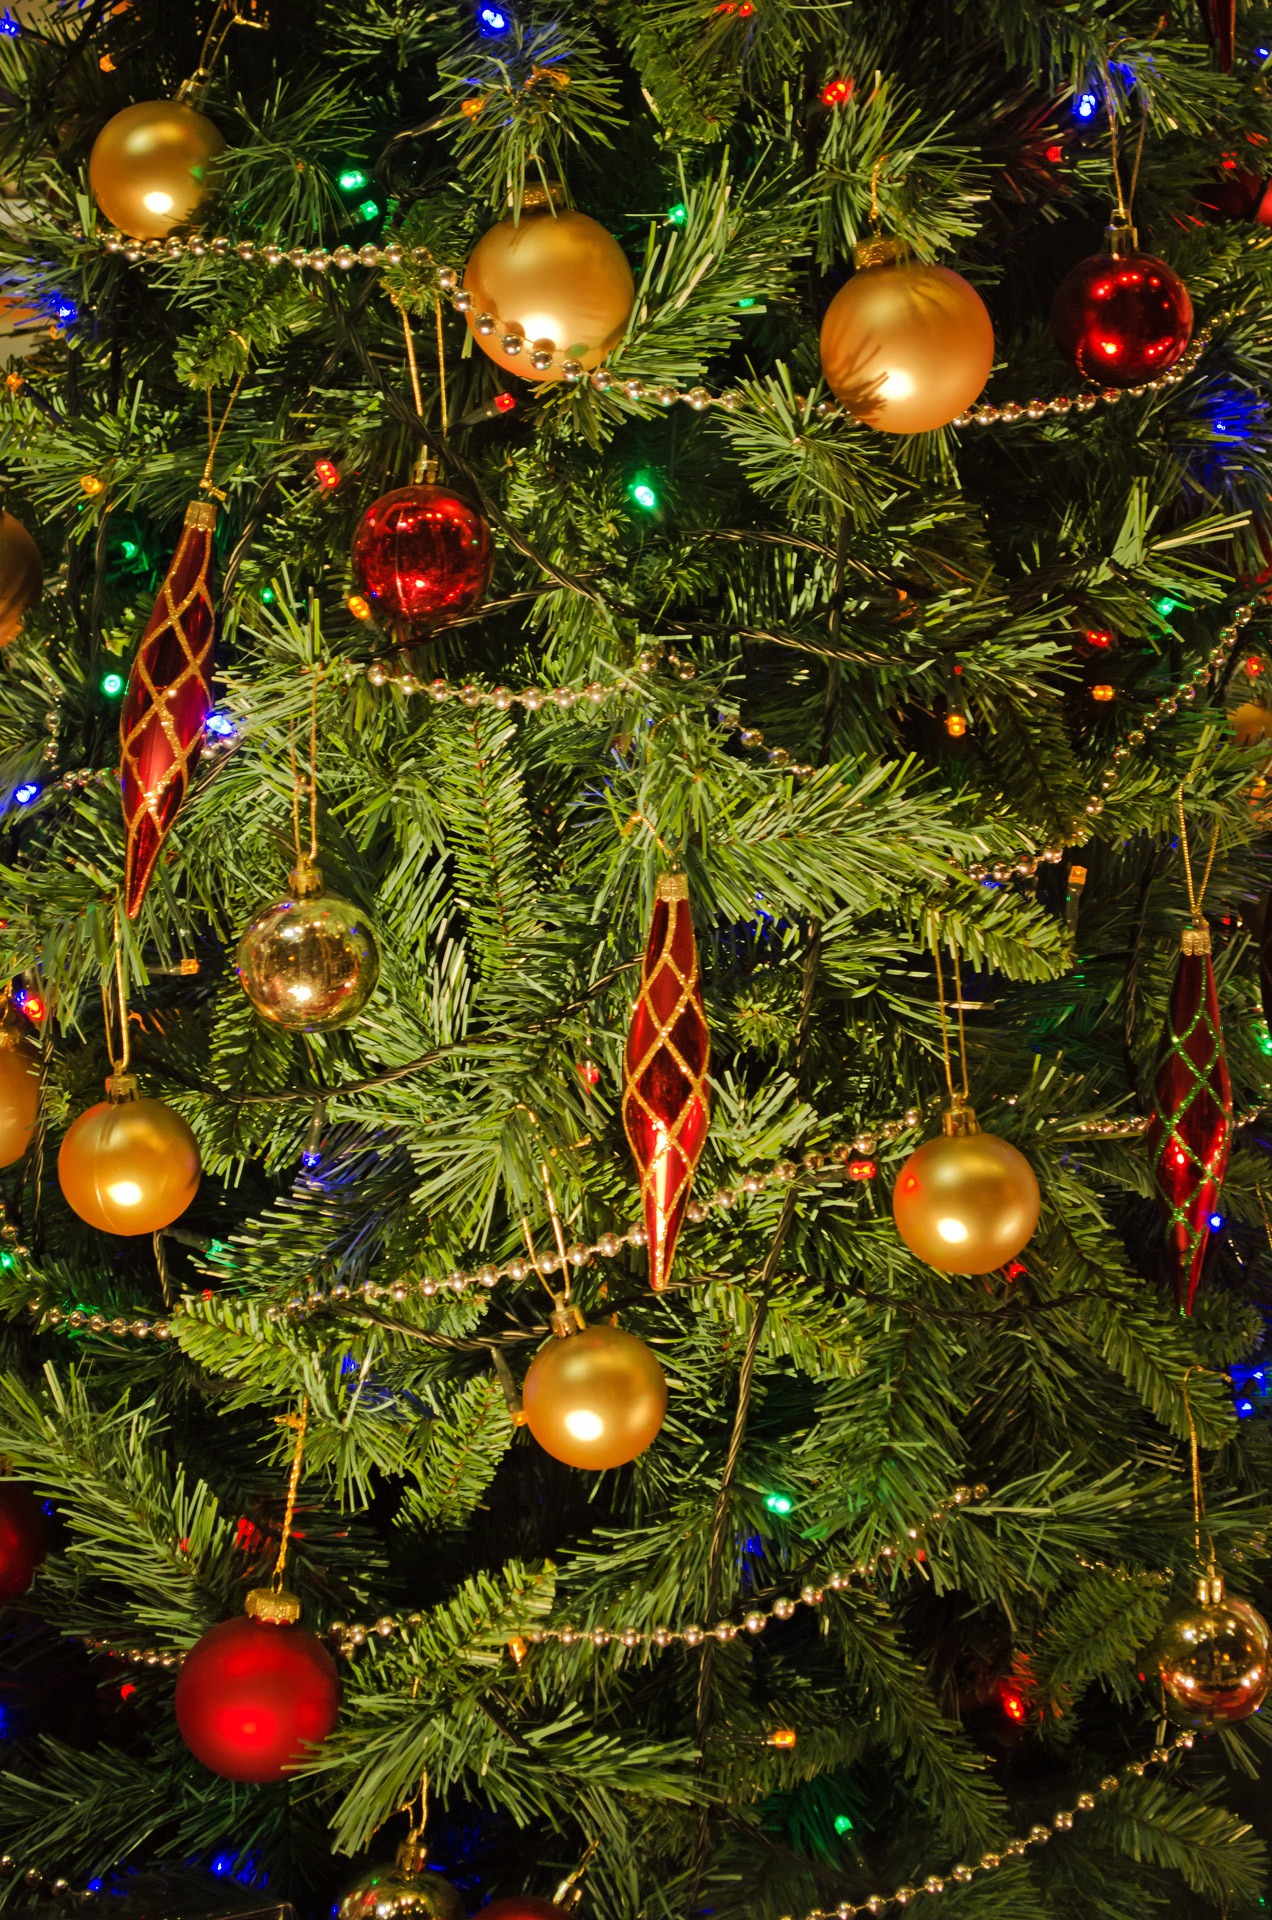
tree, branch, winter, decoration, pattern, golden, holiday, business, christmas, fir, decor, christmas tree, christmas decoration, gifts, art, background, seasons, ball, wallpaper, collage, beautiful, trade, december, tradition, trend, ornaments, gold plated, woody plant